New Norcia, Western Australia

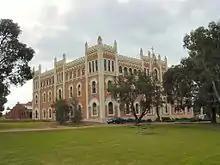
St Ildephonsus' Boys' School

Originally known as the New Norcia Hostel, showcasing neo-classical architecture, the multifaceted New Norcia Hotel was opened in 1927 and was used for the parents of boarders at the town's colleges. It later opened to the public, and by the late 20th century, the New Norcia Hotel functioned as a pub. It closed in January 2020.